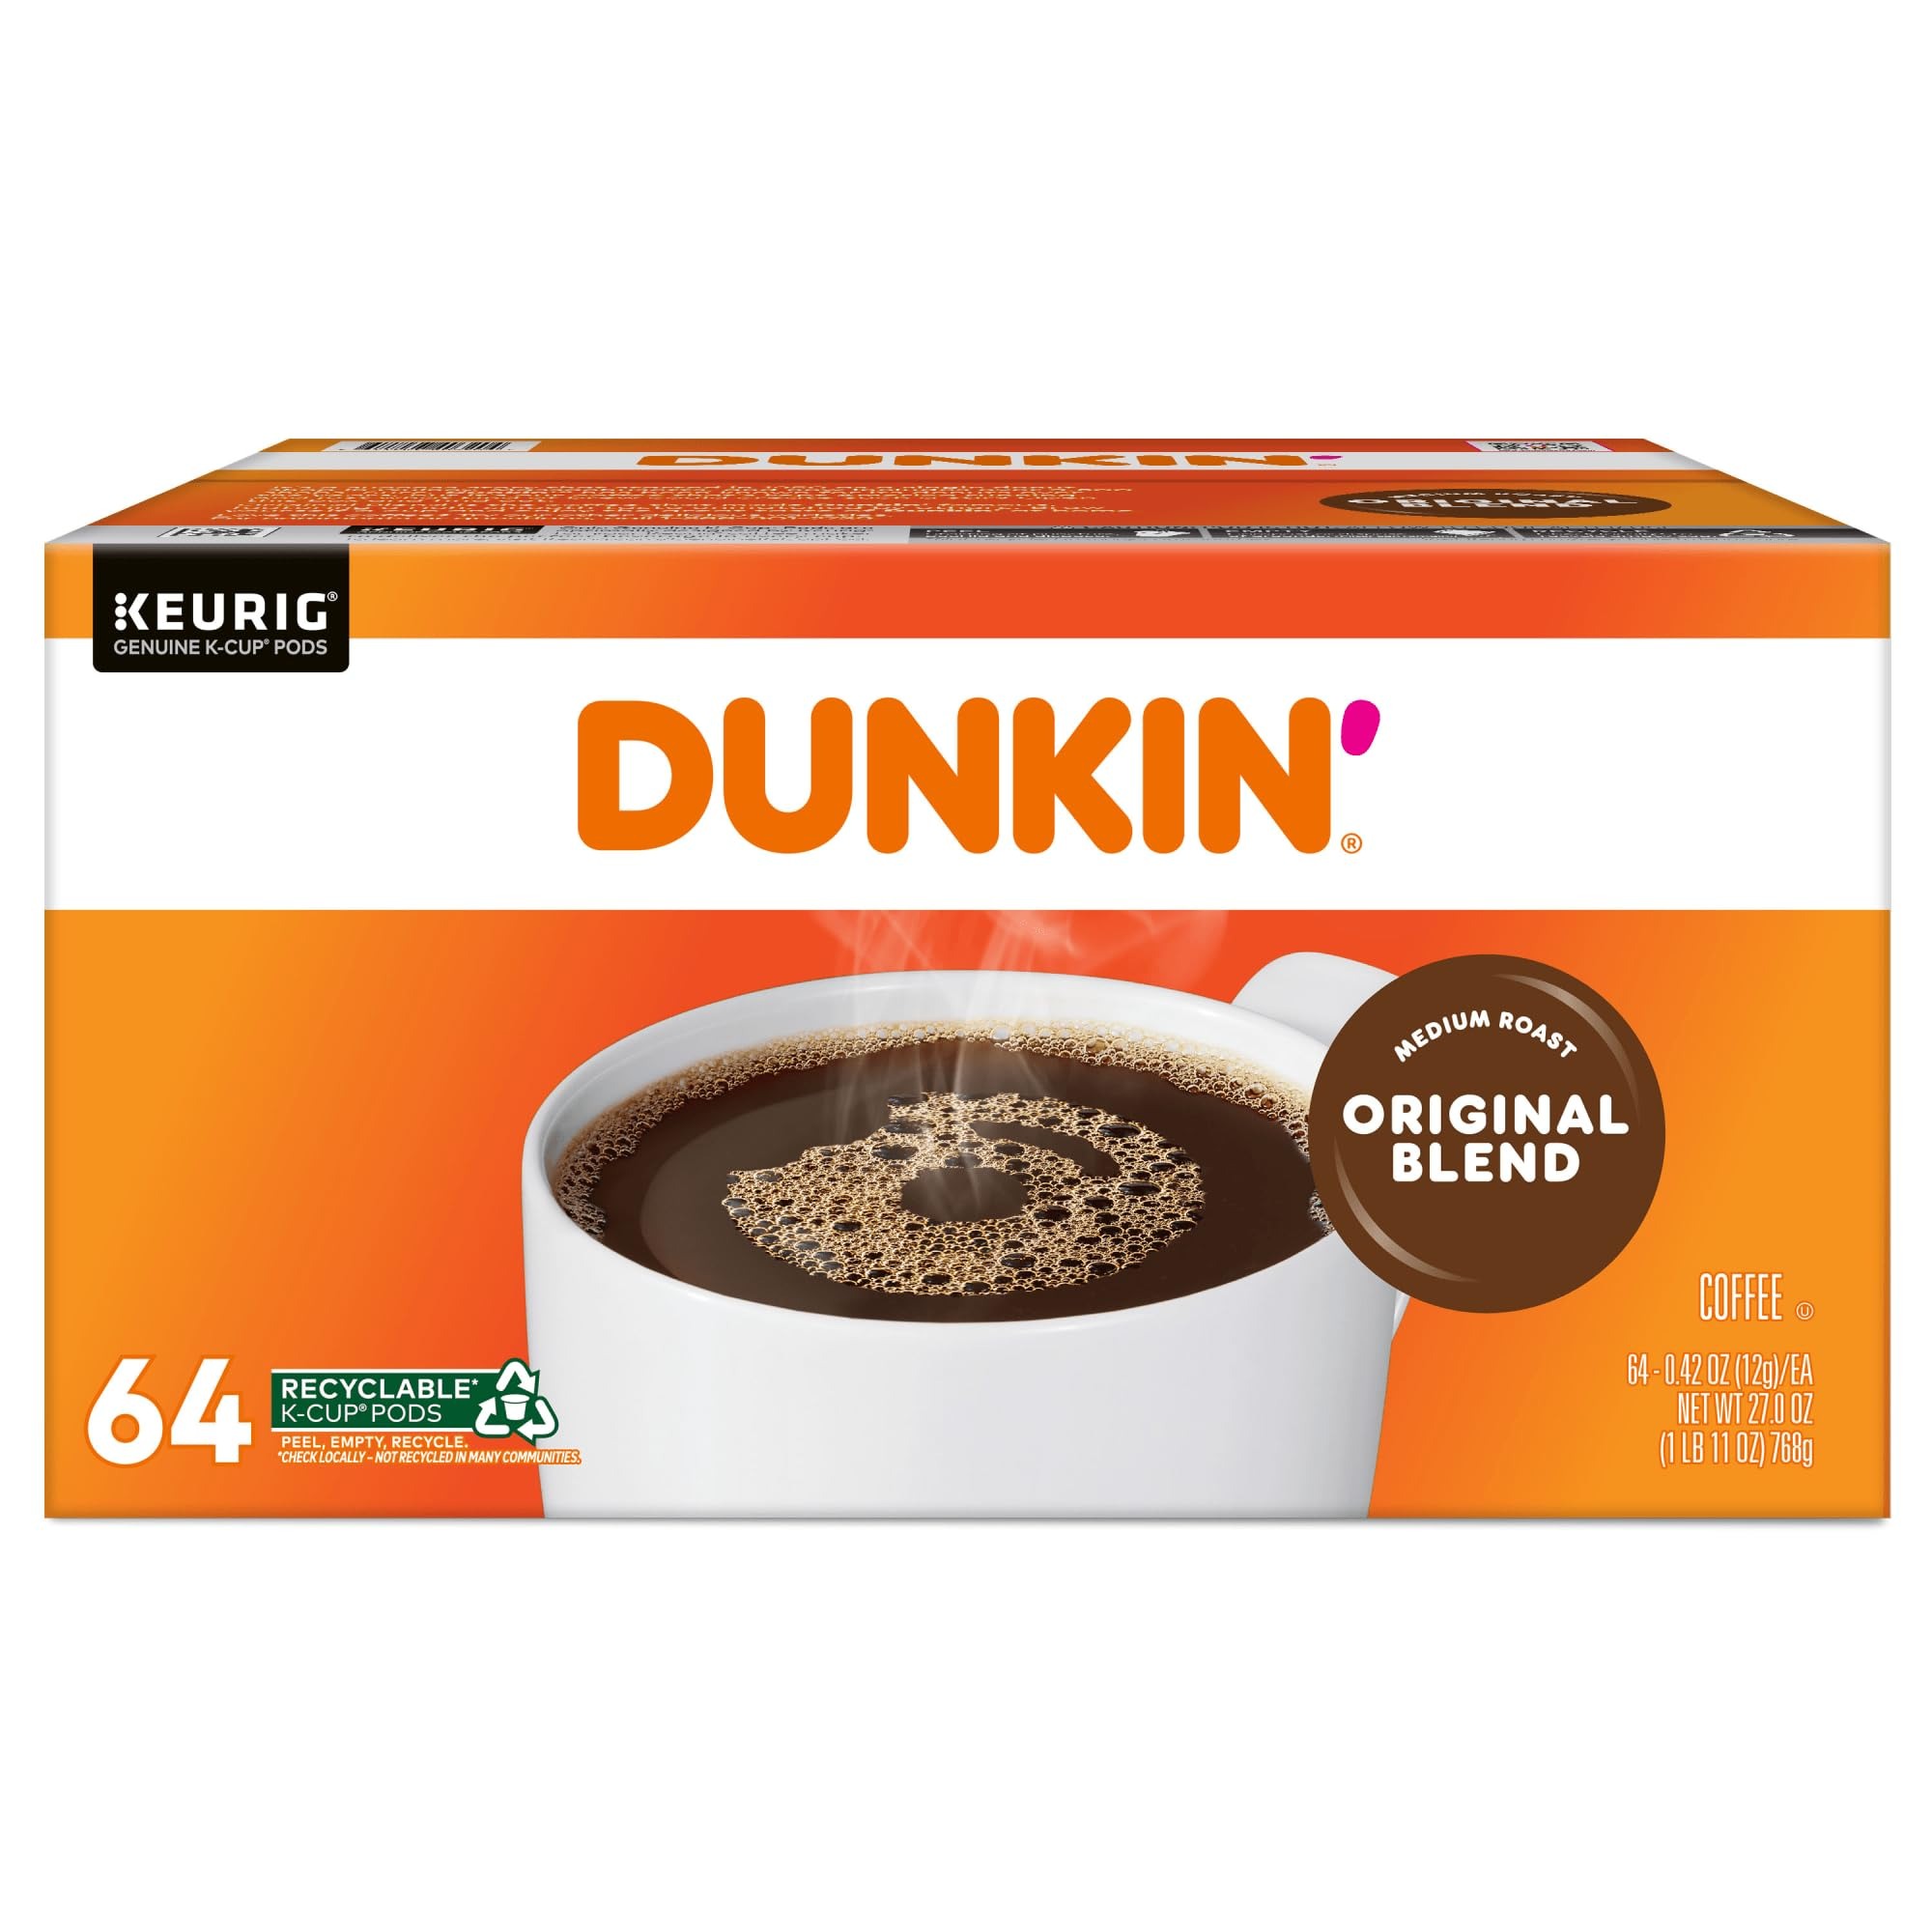
Item Name: Dunkin' Donuts Single-Serve Coffee K-Cup® Pods, Original Blend, Medium Roast, Carton Of 64 Pods
Bullet Point 1: Enjoy a smooth, delicious cup of coffee at the start of a busy day. These Dunkin' Donuts coffee pods let you quickly make a single serving with virtually no fuss or mess.
Bullet Point 2: Take with you on the go when working in the office or anywhere else.
Bullet Point 3: Easy-to-use Dunkin' Donuts coffee K-Cup Pods have just enough beans to create a single delicious cup.
Bullet Point 4: Cleans up quickly - just toss the used pod away.
Bullet Point 5: Dunkin' Donuts is not affiliated with Keurig or K-Cup. K-Cup is a registered trademark of Keurig Incorporated.
Product Description: Enjoy a smooth, delicious cup of coffee at the start of a busy day. These Dunkin' Donuts coffee pods let you quickly make a single serving with virtually no fuss or mess. Take with you on the go when working in the office or anywhere else. Easy-to-use Dunkin' Donuts coffee K-Cup Pods have just enough beans to create a single delicious cup. Cleans up quickly - just toss the used pod away. Dunkin' Donuts is not affiliated with Keurig or K-Cup. K-Cup is a registered trademark of Keurig Incorporated. Includes 64 Original Blend coffee pods.
Value: 1.0
Unit: Count

Price: 44.99